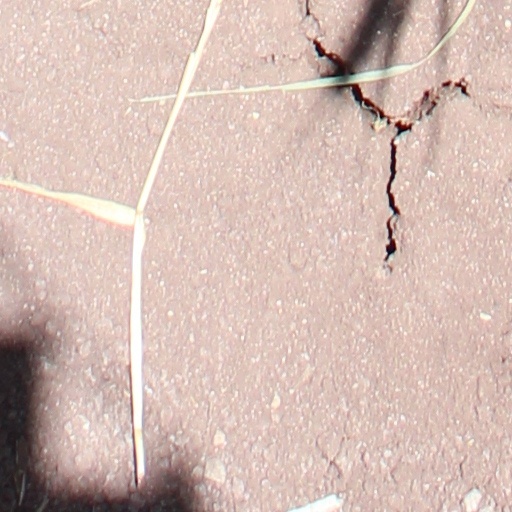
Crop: wheat